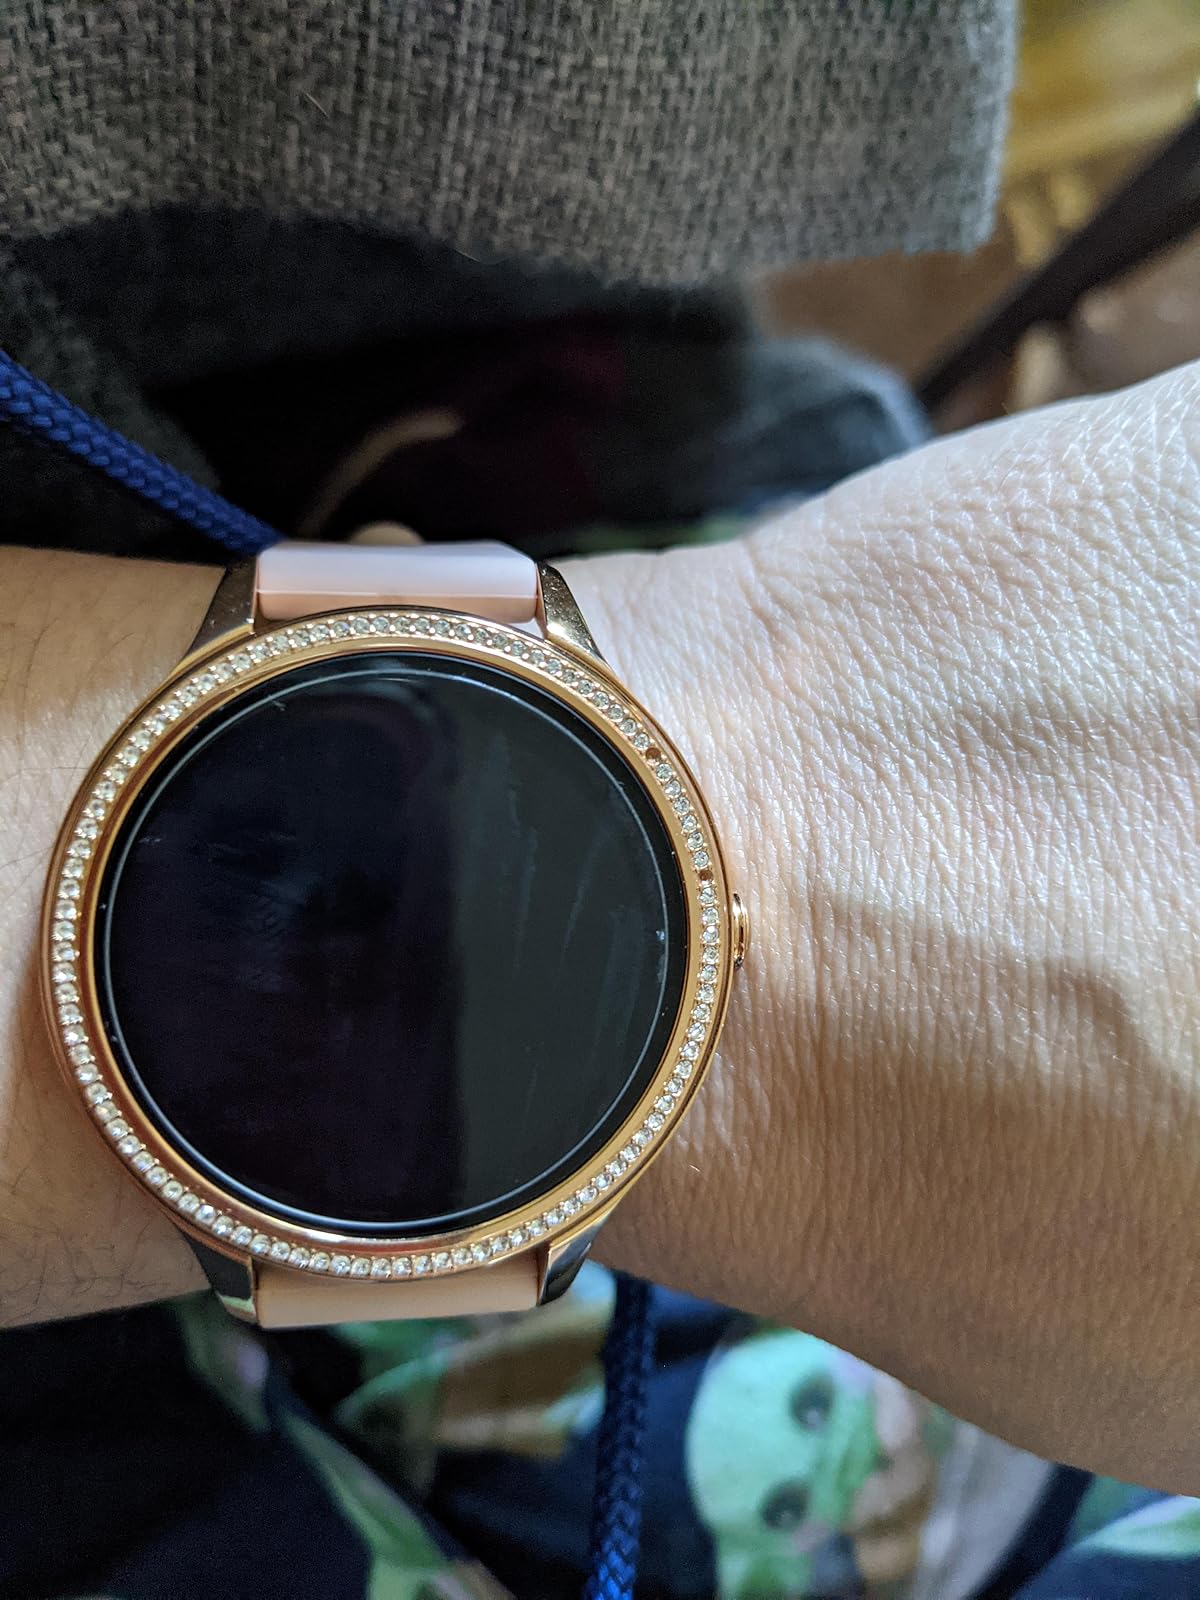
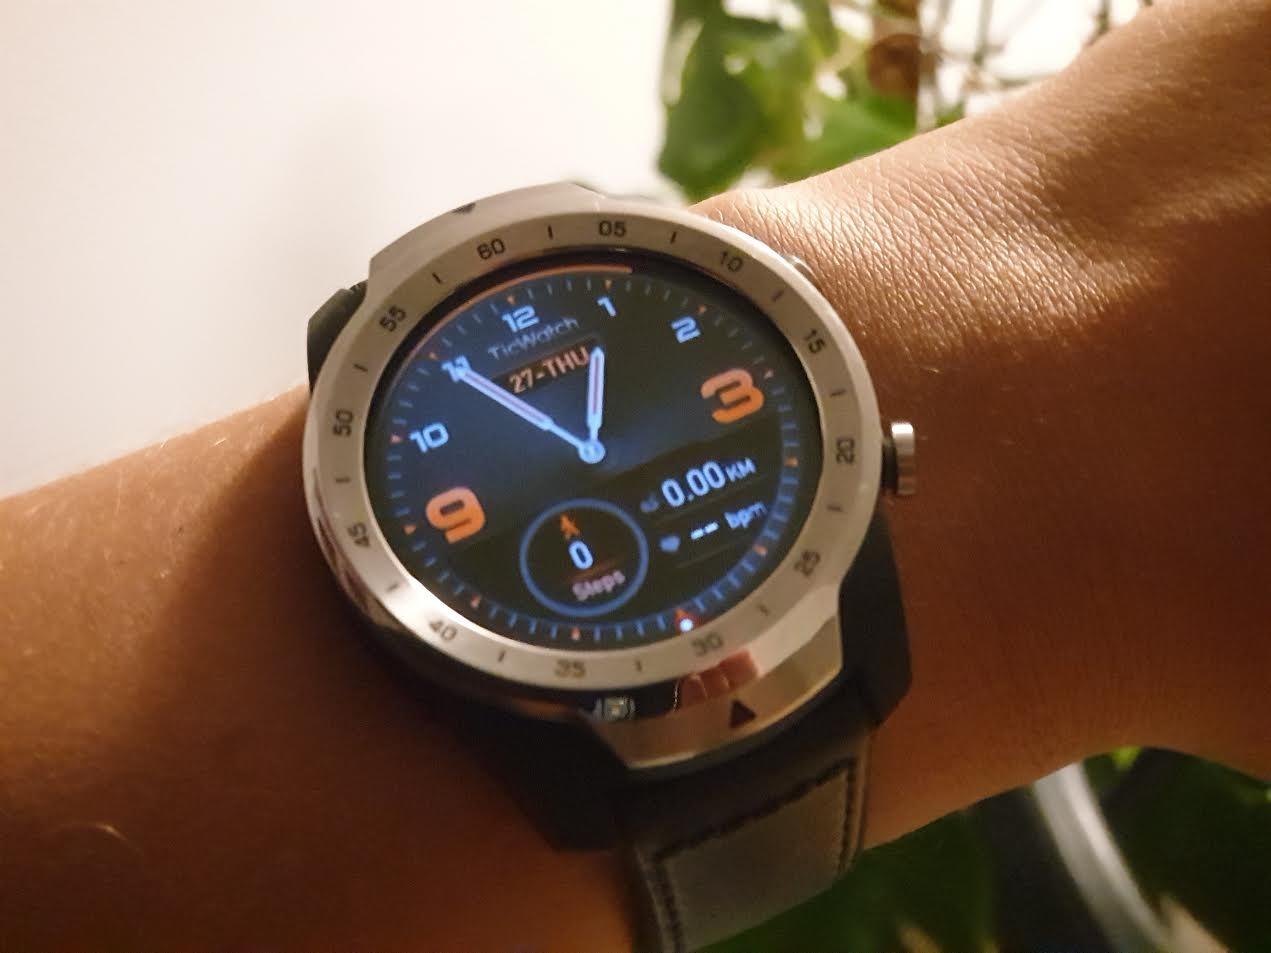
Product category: smartwatch
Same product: no